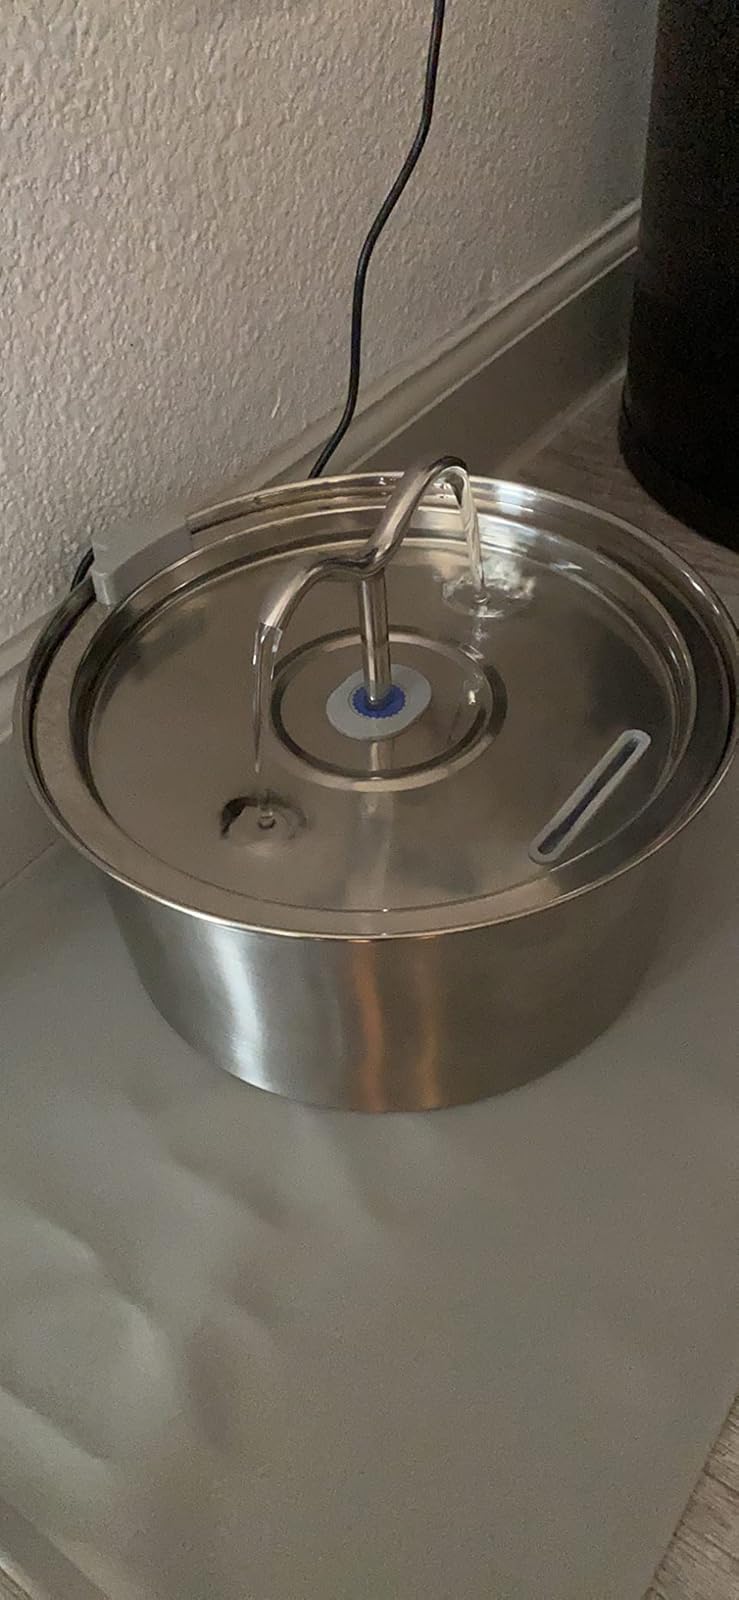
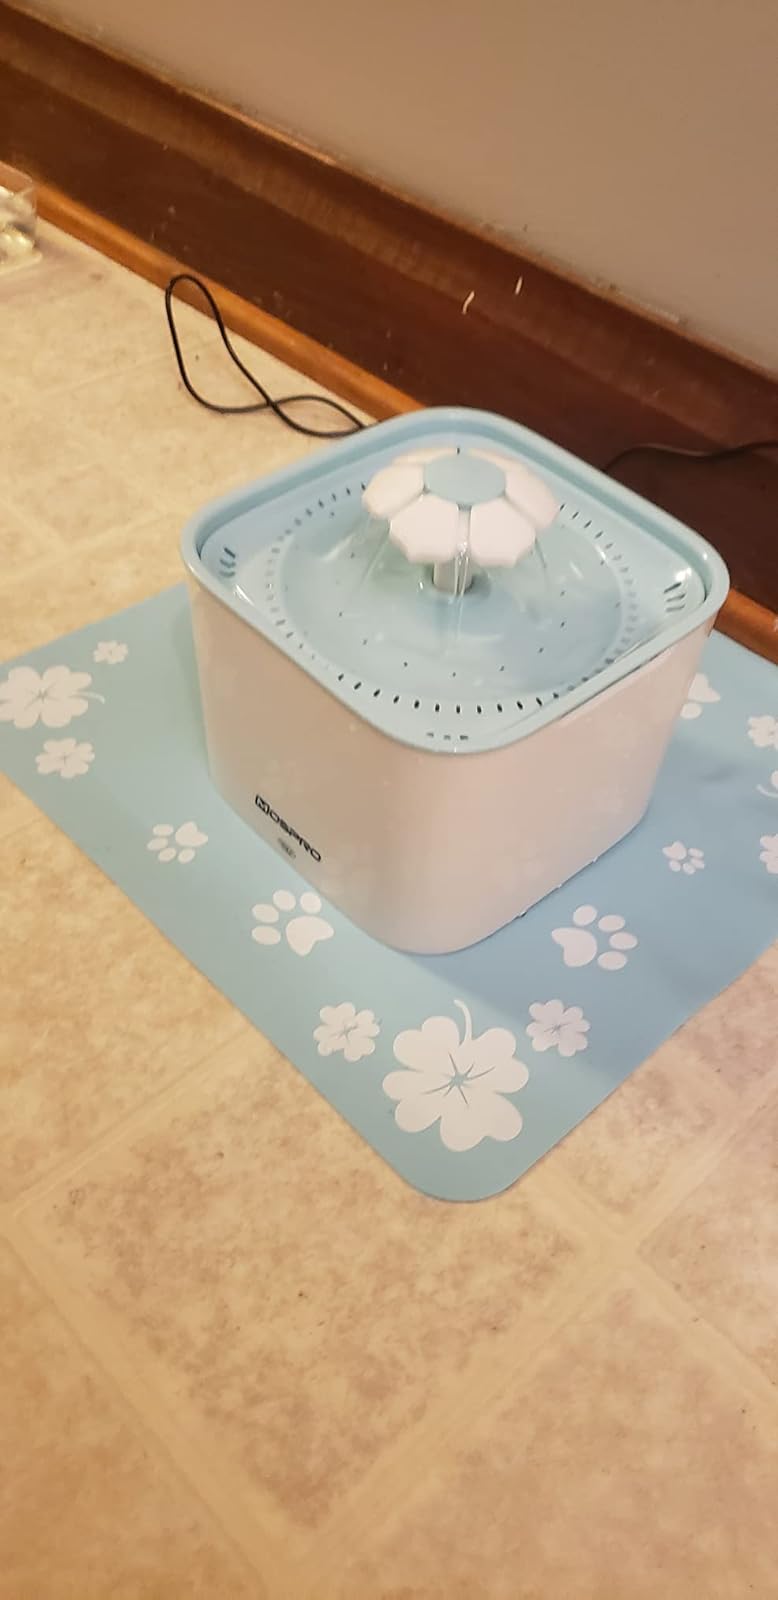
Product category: items_bowl
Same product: no